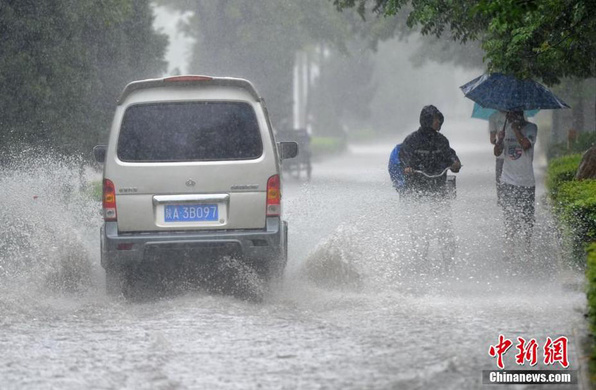
Weather: rain or strom